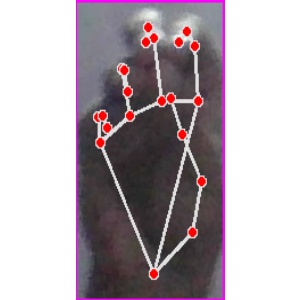
अक्षर: ङ